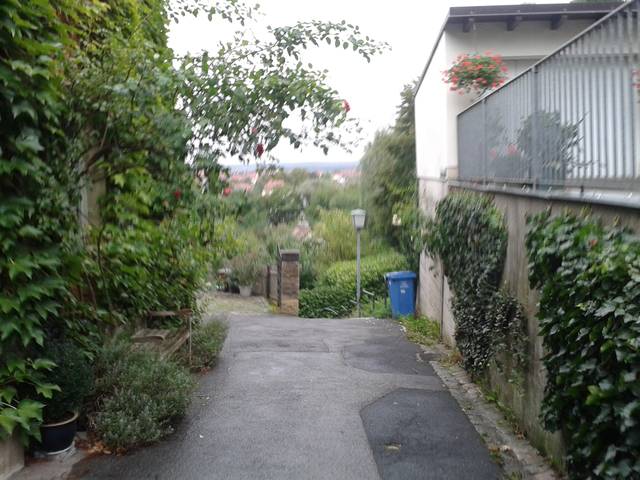
Region: Germany
Coordinates: 49.887, 10.888